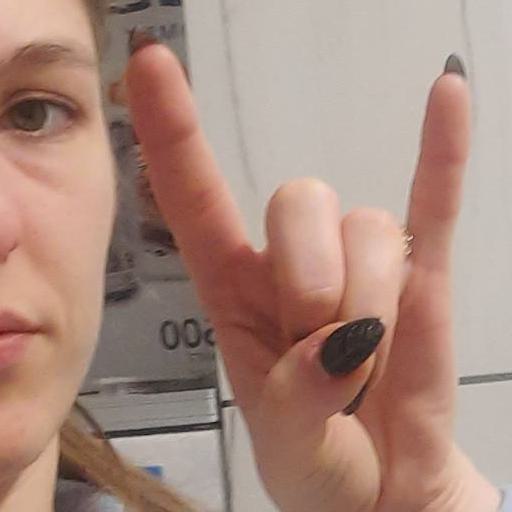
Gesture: rock